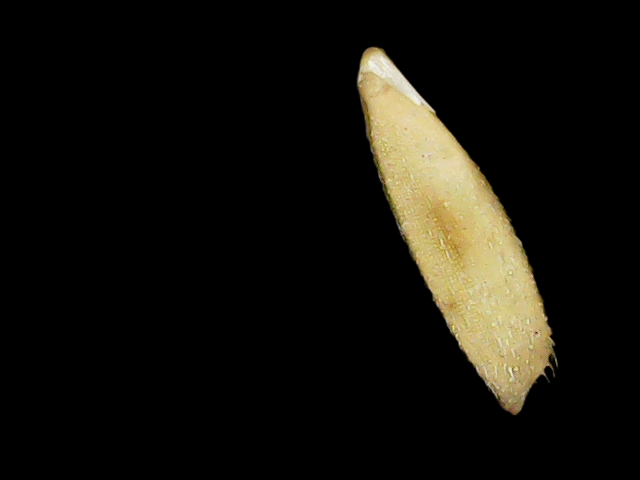
Rice variety: Binadhan23